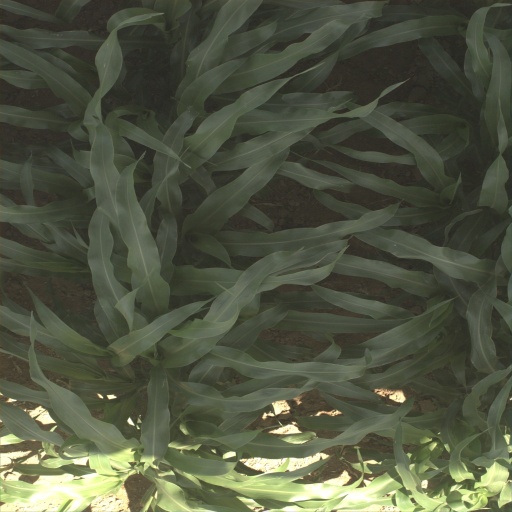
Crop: sorghum